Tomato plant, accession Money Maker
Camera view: bottom (45 deg); turntable rotation: 150 degrees
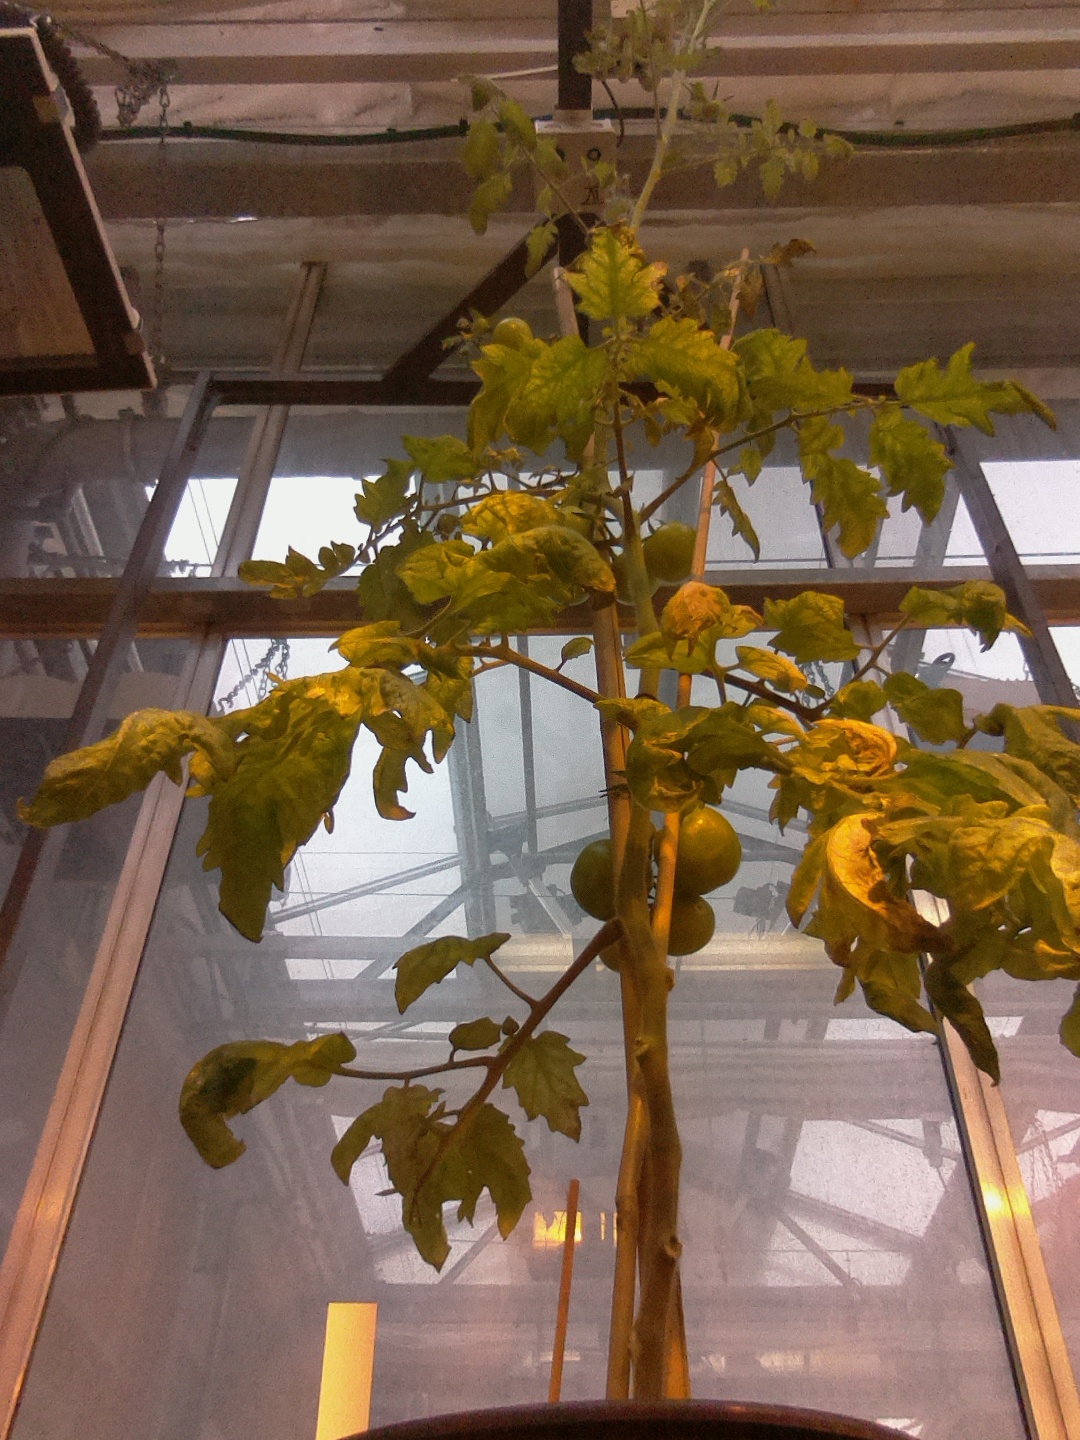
BBCH growth stage 78: 80% -90% of final fruit size